Adam Frans van der Meulen

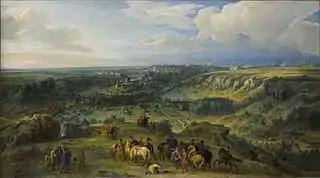
"View of the City of Luxemburg from the baths of Mansfeld (taken on 3 June 1684)"

In 1679 he was commissioned to picture the new French territories, which were allocated after the Peace of Nijmegen. During this trip he met the Flemish landscape painter Cornelis Huysmans near Dinant. He tried to convince Huysmans to join him in Paris as a designer at the Gobelins Manufactory but Huysmans declined. Later that year he was in Dinant and in the years 1681 and 1682 he was in Strasbourg where he drew the newly acquired French possessions of Strasbourg and Lorraine.